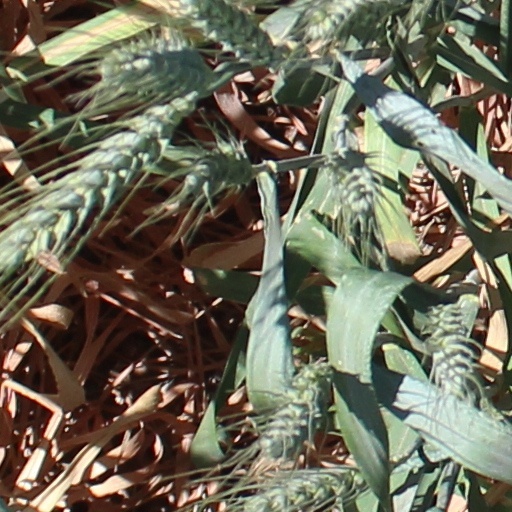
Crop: wheat